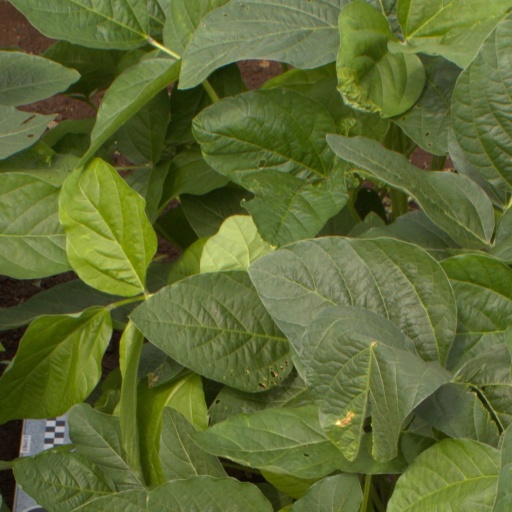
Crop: soybean